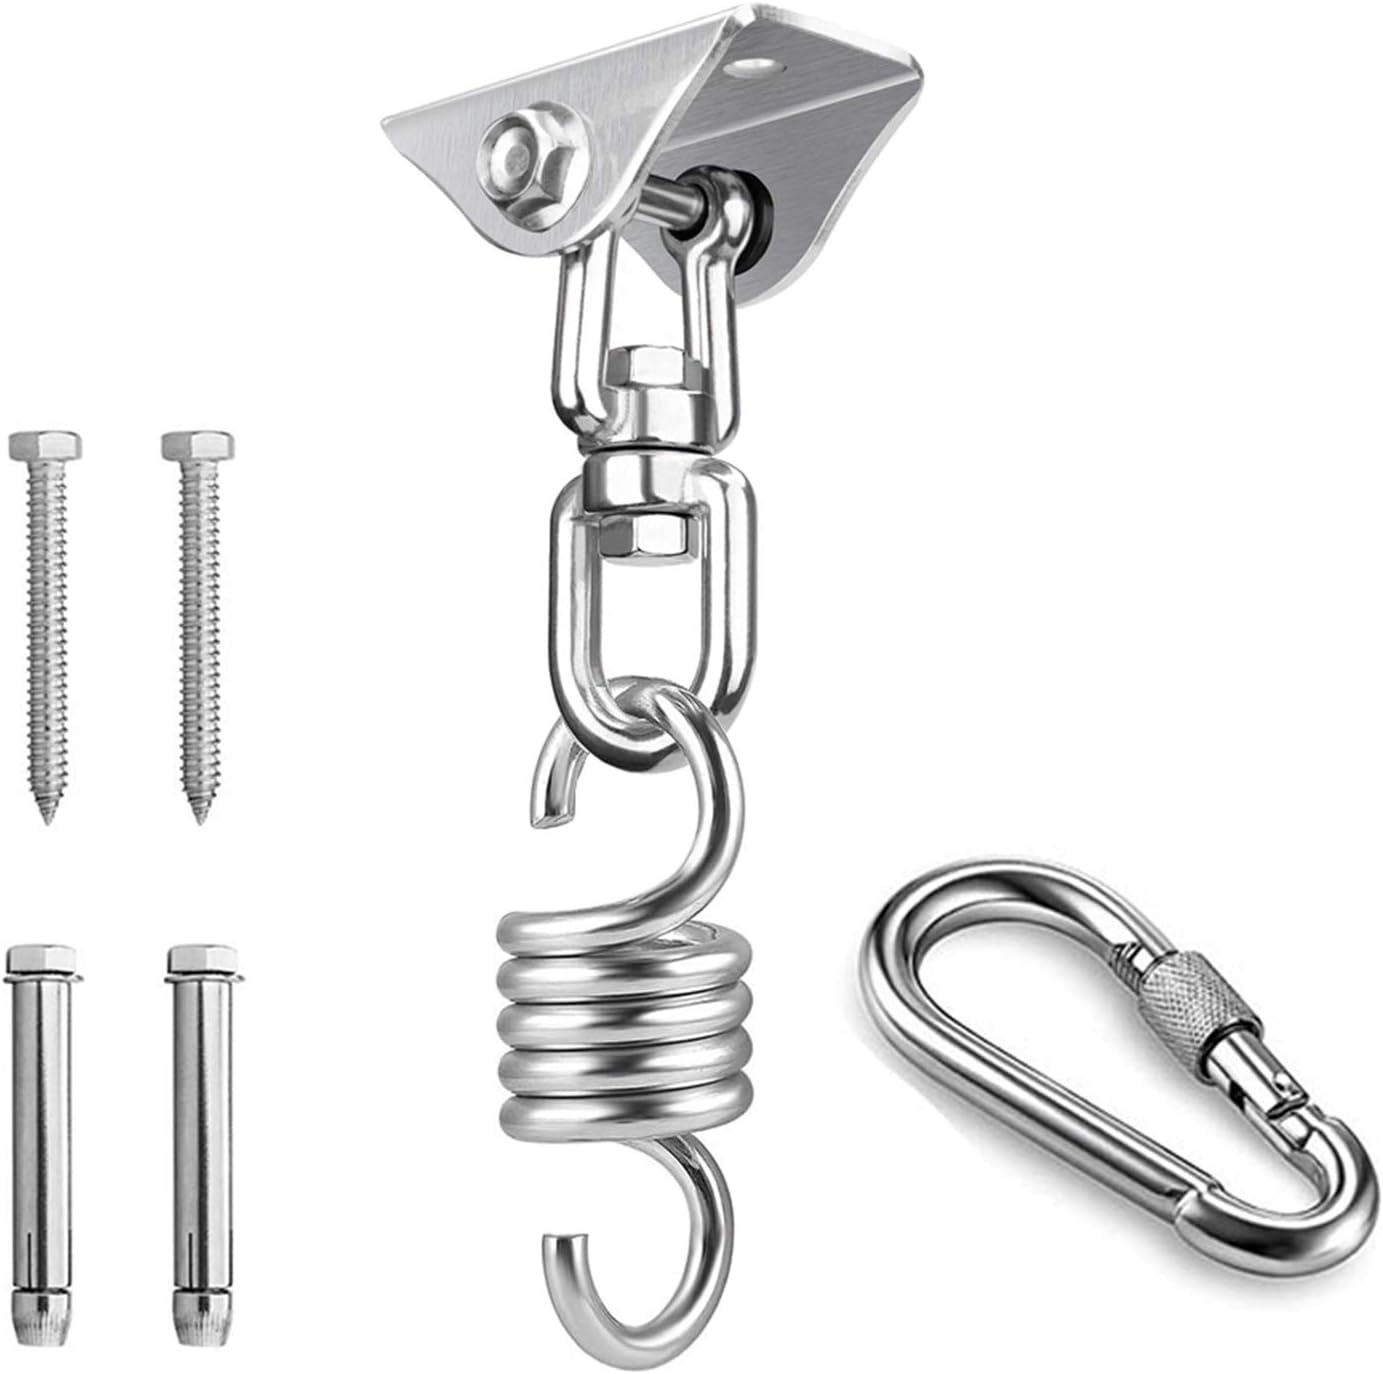
Hammock Chair Hanging Kit for Bedroom, Outdoor Patio Porch Swing Hardware, Heavy Duty Punching Bag Swivel Hanger, Ceiling Mount Hook for Aeorial Yoga Trapeze, Boxing, Tire Rope Swinging
【EVERYTHING YOU NEED】 Super value hanging hardware set including a stainless steel mounting plate with swivel, a strong spring to relieve stress, a alloy carabiner to clip onto those heavy duty ropes, two wood screws and two concrete expansion screws. 【MADE TO LAST】 Made of premium stainless steel which is rust resistant and reliable for both indoor and outdoor use, you can rest assured whatever you want to hang, it will be safely suspended, ready to offer you fun and relaxation for a long time. 【HEAVY DUTY】 Constructed for heavy duty and up to 500 lb loading capacity, with a spring helps to relieve stress from impacts and increase the lifespan of your hammock or swing. 【WILDELY USE】 The spring hook and carabiner fit any size of rope or buckle, perfect to hang your swing or hammock chair for relexing, hang your yoga trapeze, boxing bag, sling trainer for exercising, even hang your plant grow light or kayak. 【EASY INSTALLATION】Use electric drills Draw the hole position and mark with pen and drill the marked hole.And then use expansion screw or Wood Screw knock on Swing hangers set brackets Fixed up.It only takes a few minutes to enjoy life comfortably. Product Description Why choose BLADOPIA Stainless Steel Hammock Hanging Hardware kit? When creating a relaxing and comfortable space for your family,install a hanging chair or hammock in your backyard,patio,gazebo etc.. When setting a personal gym in the home or garage, it's perfect to hang your punching bag, aeorial yoga,climing rope, lifting system. When buiding playing sets for your children, setting up a porch swing, Ninja Obstacle Course, hanging tent. IDEAL FOR OUTDOOR Made of premium stainless steel which is rust resistant and reliable for both indoor and outdoor use, you can rest assured whatever you want to hang, it will be safely suspended Permanent Rust Resistant Corrison Resistant Adapt to Extreme Weather BLADOPIA HANGING HARDWARE KIT Package including: 1x mounting Plate with swivel 1 x spring hook 1x alloy carabiner 2 x screws for concrete application 2 x screws for wood application HEAVY DUTY - Contructed by stainless steel, maximun can hold 500 lb WILDELY USE - Universal fit to hang swing, hammock, punching bag, hanging chair etc.. SMOOTH SWIVEL - 360° swivel which rotating smoothly and quietly. EASY INSTALL - Easy to installed on any solid surface like wood beam, tree, concrete, deck, porch etc.. VALUE SET - Came with full set of hardware like carabiner, spring hook, screws. Swivel Mounting Plate Stainless steel mounting plate with swivel which can trun 180° vertically and 360° horizontally. Spring hook Strong spring to relieve stress, ensure a long term service life of the hanging system. Alloy carabiner The alloy carabiner fit any size of rope or buckle, easy to clip onto whatever you want to hang. Screws Came with 2 wood screws and concrete expansion screws, fit to any solid surfaces. More BLADOPIA hardware kit for home improving please check below products.
Category: Home & Garden > Lawn & Garden > Outdoor Living > Porch Swing Accessories